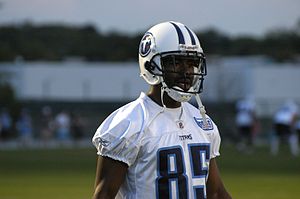
Nate Washington
Nate Washington er en amerikansk professionel amerikansk fodboldspiller, som spiller for det professionelle NFL-hold Tennessee Titans.